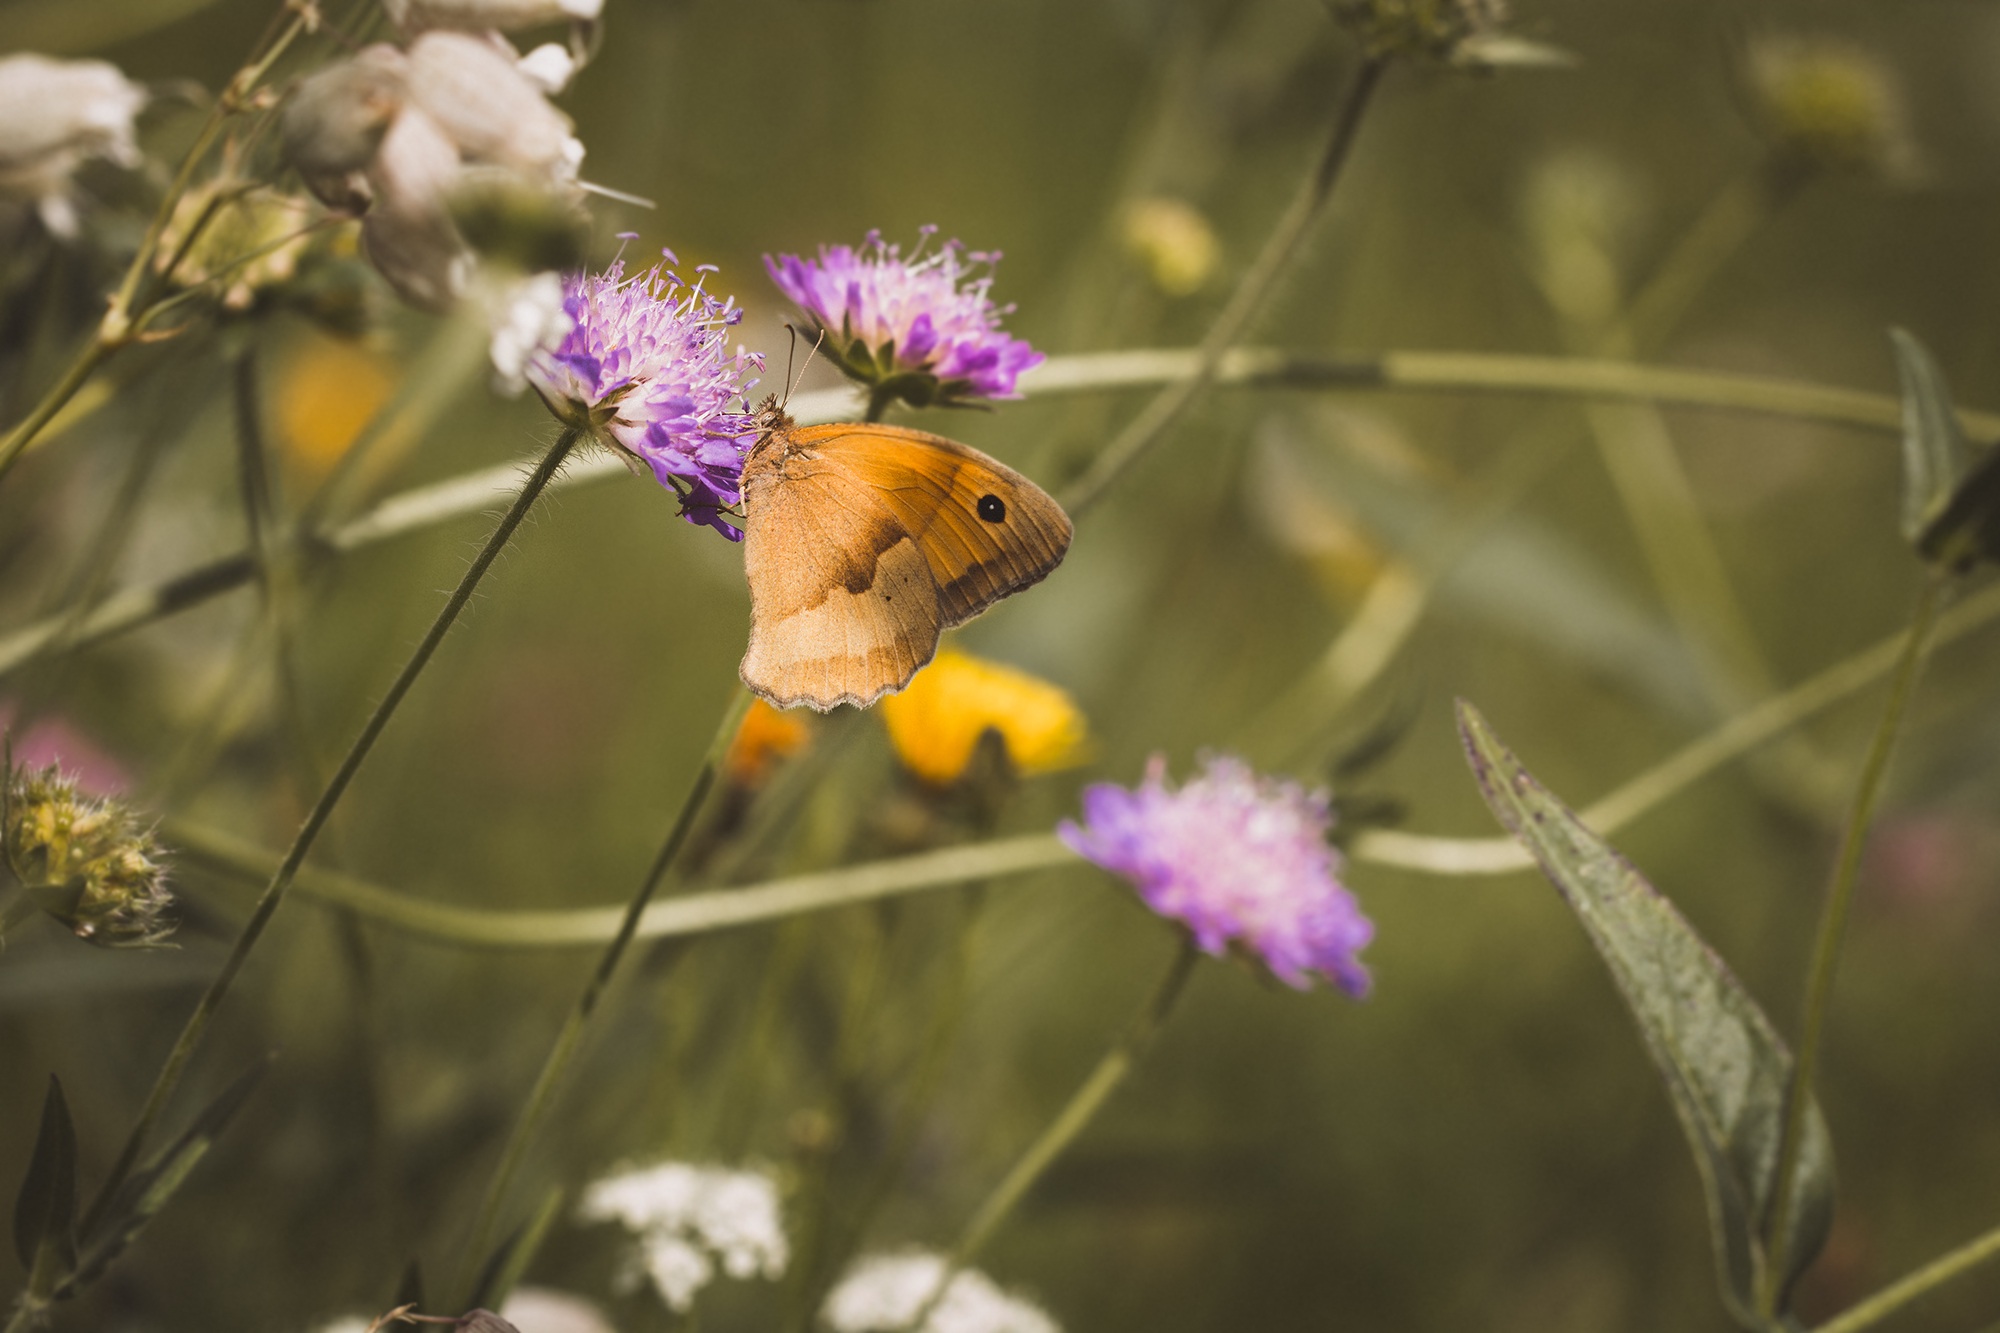
nature, branch, blossom, bird, plant, meadow, leaf, flower, petal, bloom, summer, wildlife, twilight, insect, autumn, botany, butterfly, flora, fauna, invertebrate, wildflower, wild plant, pointed flower, bee, nectar, macro photography, summer meadow, natural lawn, honey bee, edelfalter, pollinator, meadow brown, moths and butterflies